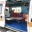
Label: ambulance